94th Regiment of Foot

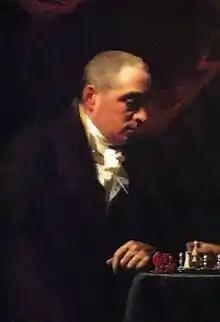
General Francis Dundas, first colonel of the regiment

The regiment was raised, from officers who had previously served in the Scots Brigade, by General Francis Dundas as the Scotch Brigade on 9 October 1794. The regiment embarked for Gibraltar in November 1795 and then moved on to South Africa in 1796 before transferring to India in late 1798. The regiment landed at Madras in January 1799 and saw action at the Battle of Mallavelly in March 1799 and the siege of Seringapatam in April 1799 during the Fourth Anglo-Mysore War. It was renumbered as the 94th Regiment of Foot in December 1802. It also took part in the Battle of Argaon in November 1803 and the Capture of Gawilghur in December 1803 during the Second Anglo-Maratha War. At Gawilghur, Captain Campbell led the light company of the regiment up the assault ladders and over the walls of the fort, which had previously been considered impregnable, and then let the rest of the British force in through the main gate. The regiment embarked for home in October 1807.